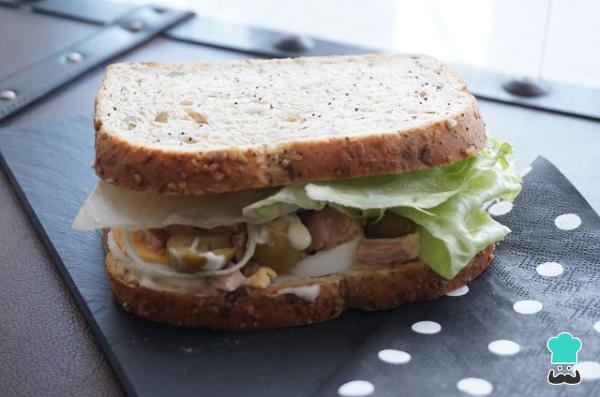
1¡Y ya estará listo para servir! Queda muy bueno. Tenéis que probarlo porque os gustará mucho, ya veréis. Este sándwich de atún y huevo duro es muy sencillo pero el conjunto está riquísimo.